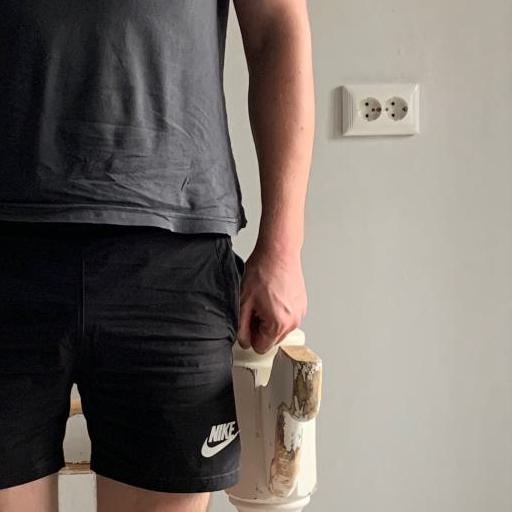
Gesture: no_gesture